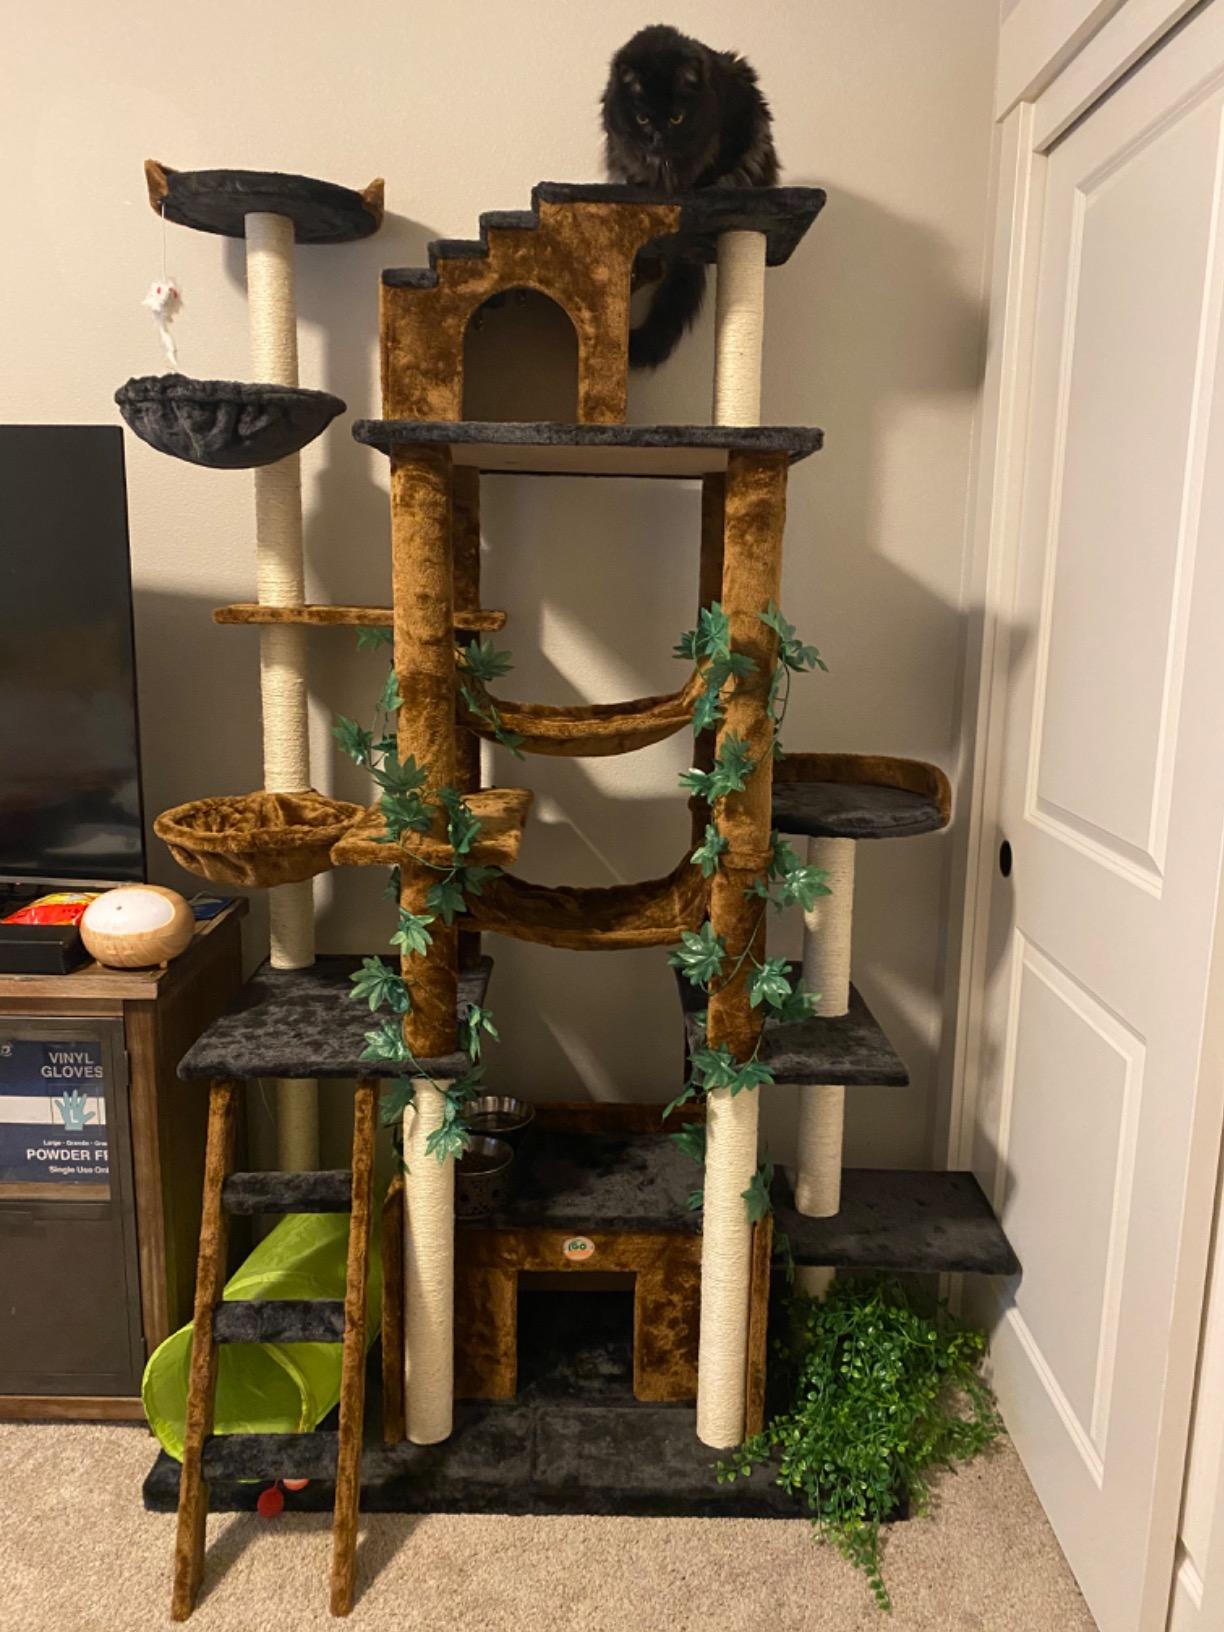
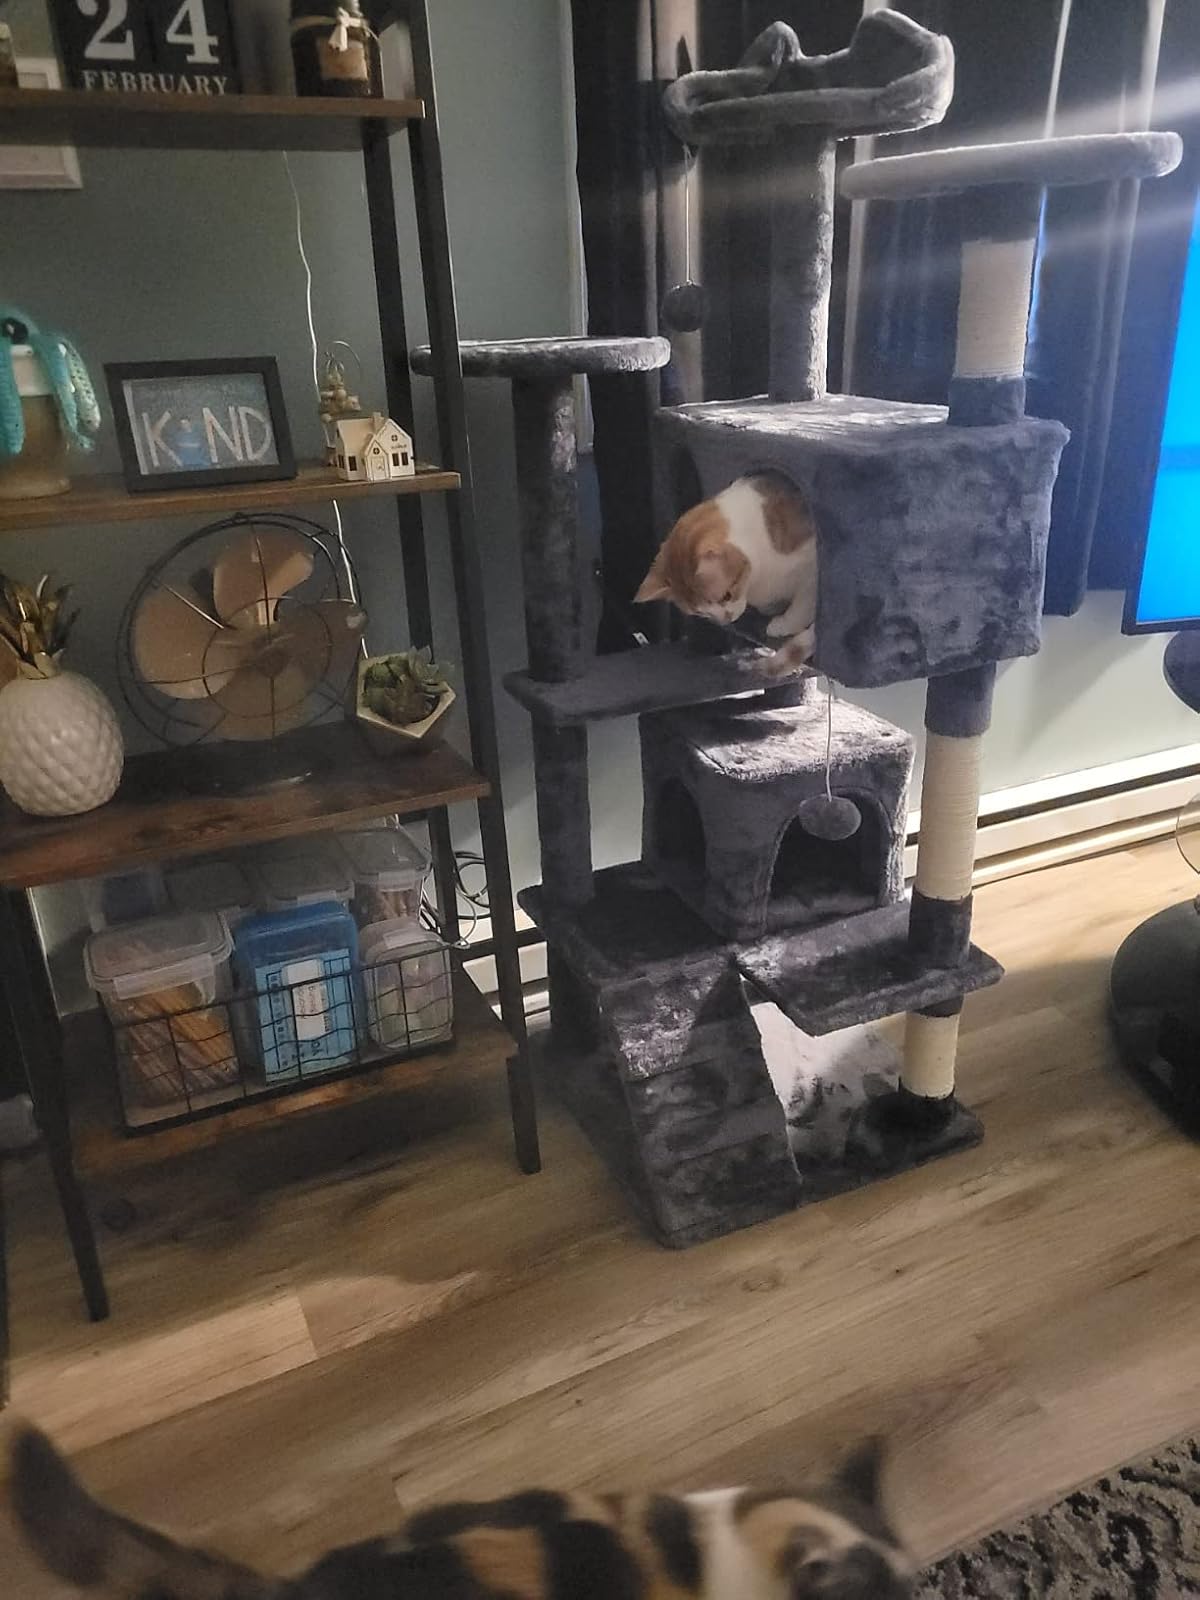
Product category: items_cat tree
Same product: no